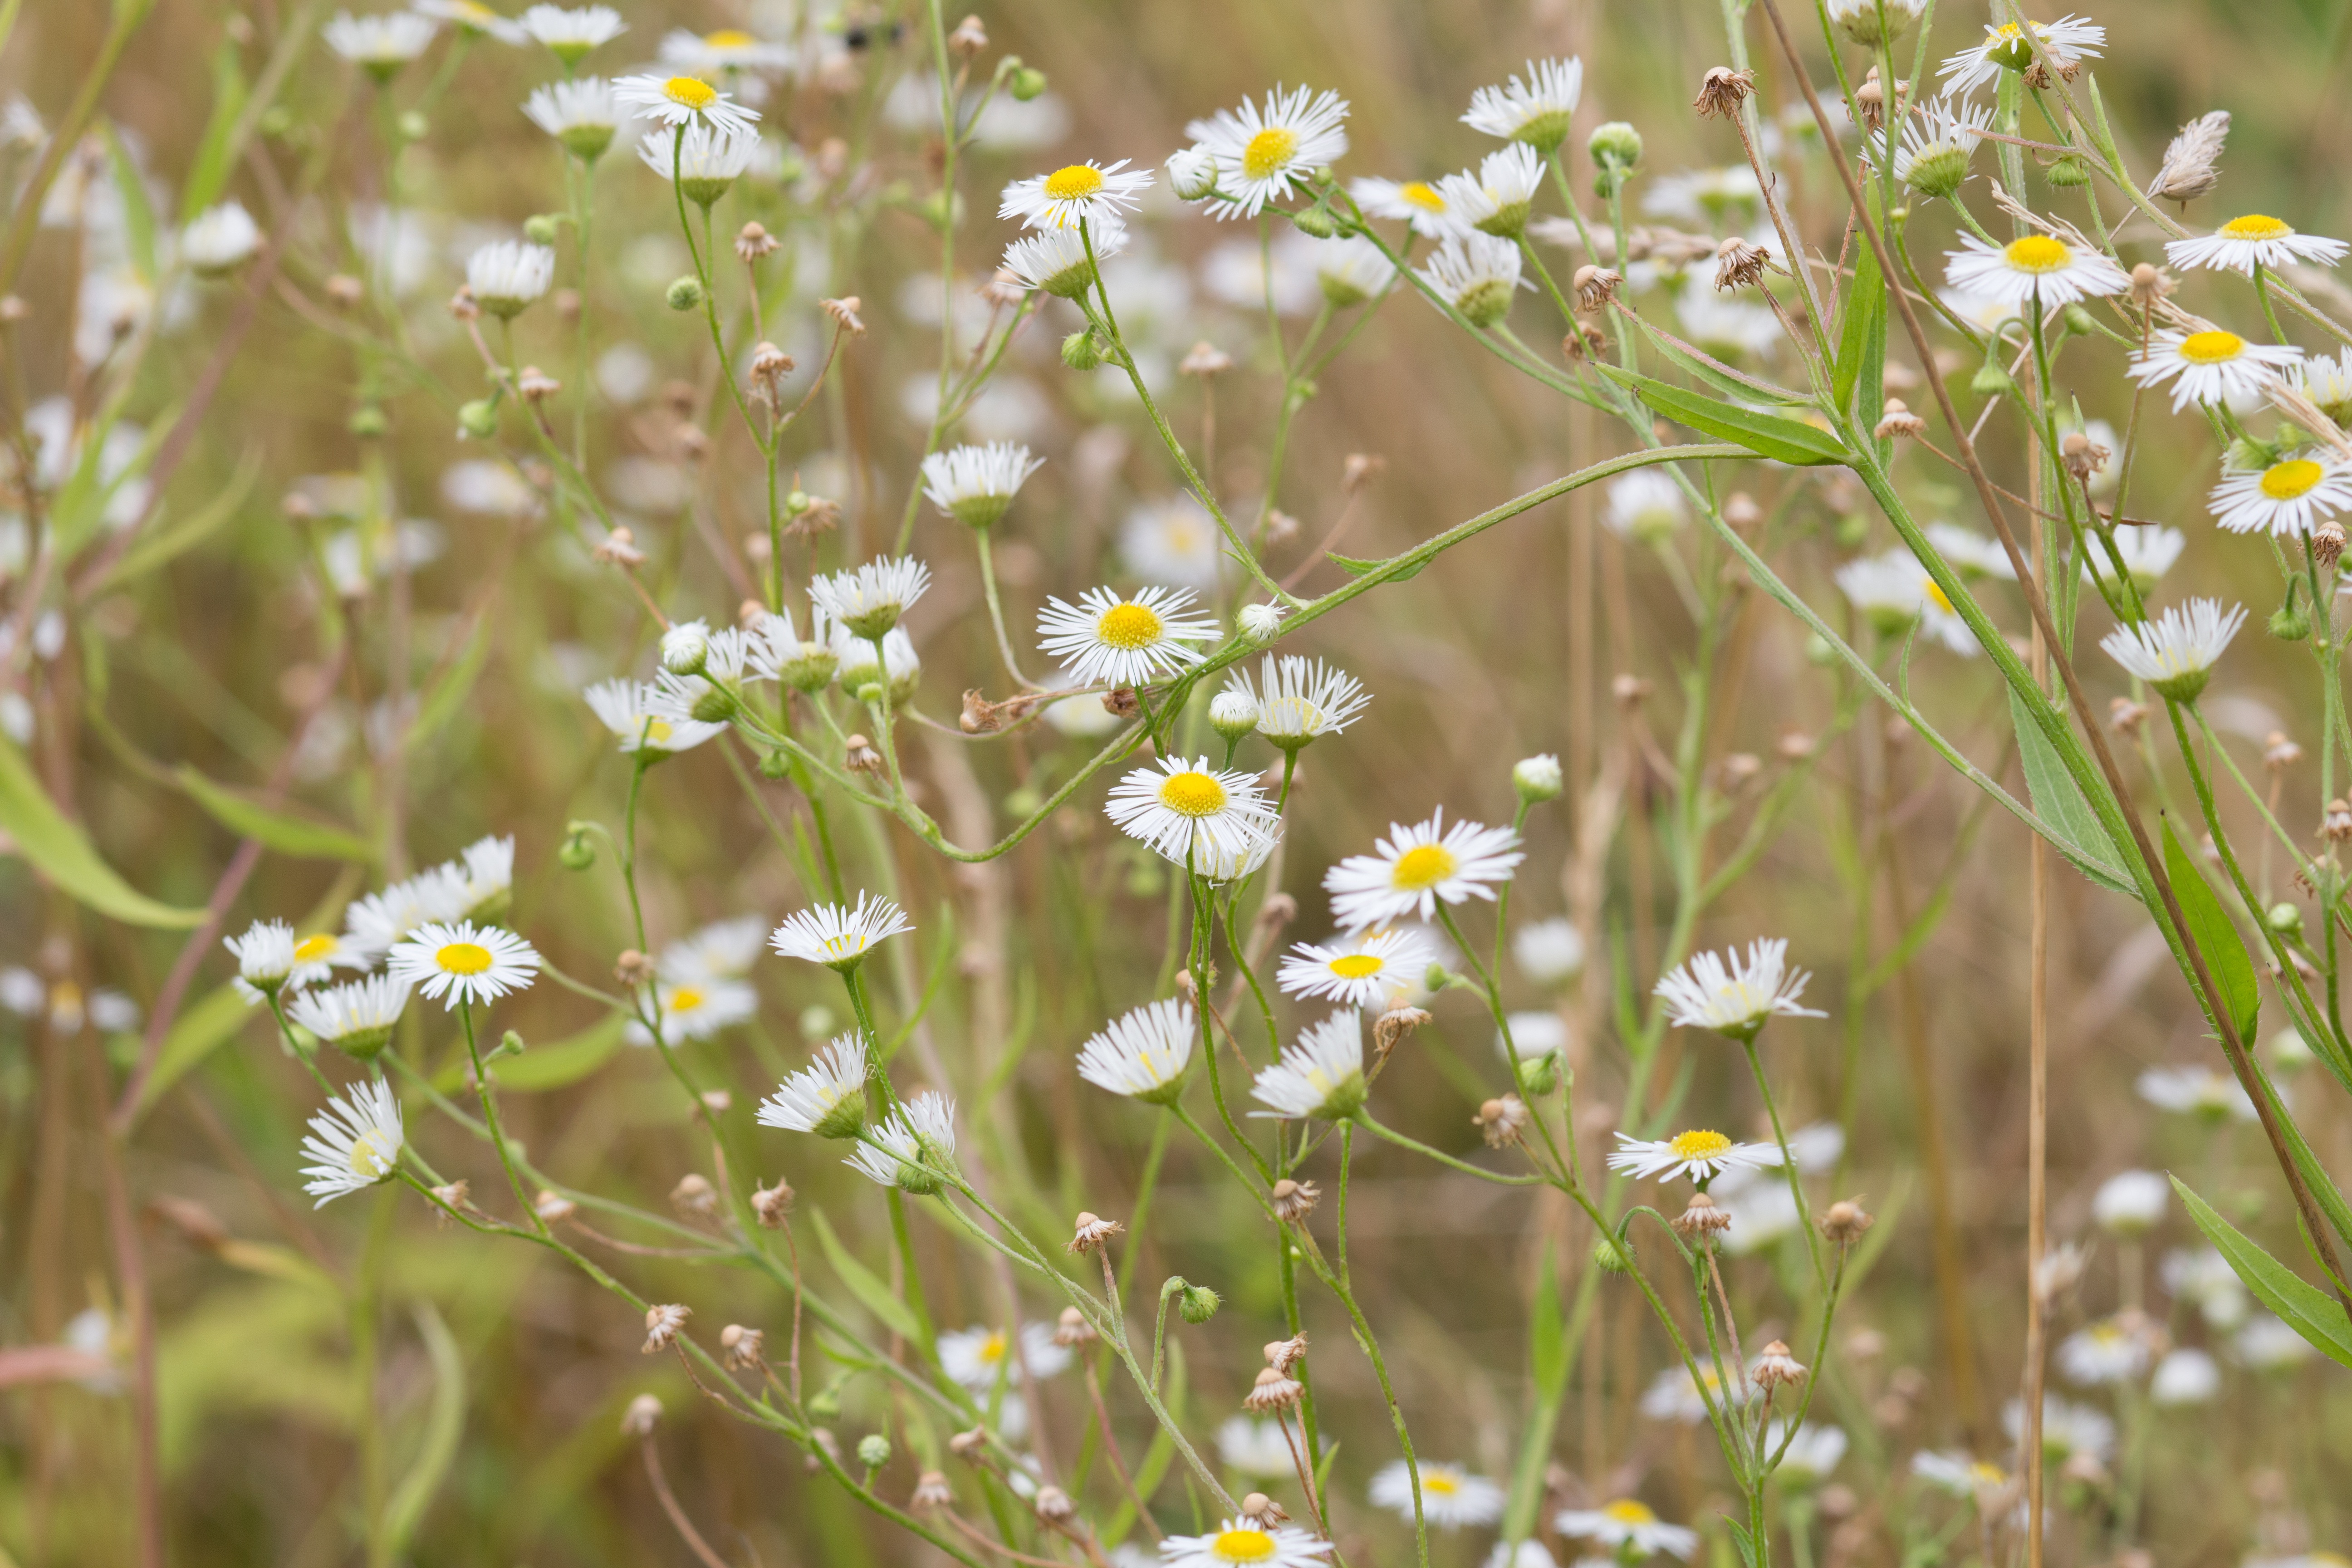
landscape, nature, grass, blossom, growth, plant, sun, white, field, meadow, prairie, stem, sunlight, flower, petal, bloom, daisy, wild, environment, foliage, spring, green, herb, produce, scenic, grow, fresh, calm, botany, yellow, flora, botanical, plants, wildflower, flowers, leaves, outdoors, focus, background, pistil, head, beauty, rays, beautiful, soft, habitat, bud, blossoming, chamomile, stamens, macro photography, the sun's rays, flowering plant, daisy family, budding, electoral, grass family, land plant, chamaemelum nobile